Annalisa Pastore

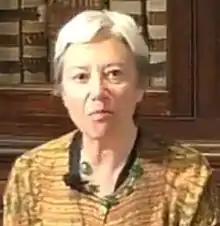
Pastore in 2017

Annalisa Pastore is a Professor of Chemistry and Molecular Biology at King's College London. In 2018 she was appointed full professor at the Scuola Normale Superiore di Pisa.